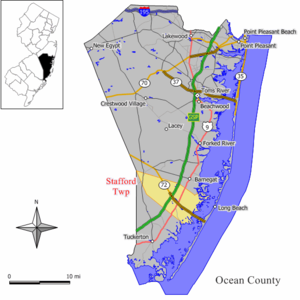
Stafford Township est une municipalité américaine située dans le comté d'Ocean au New Jersey.